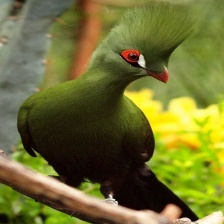
Species: GUINEA TURACO
Scientific name: TAURACO PERSA